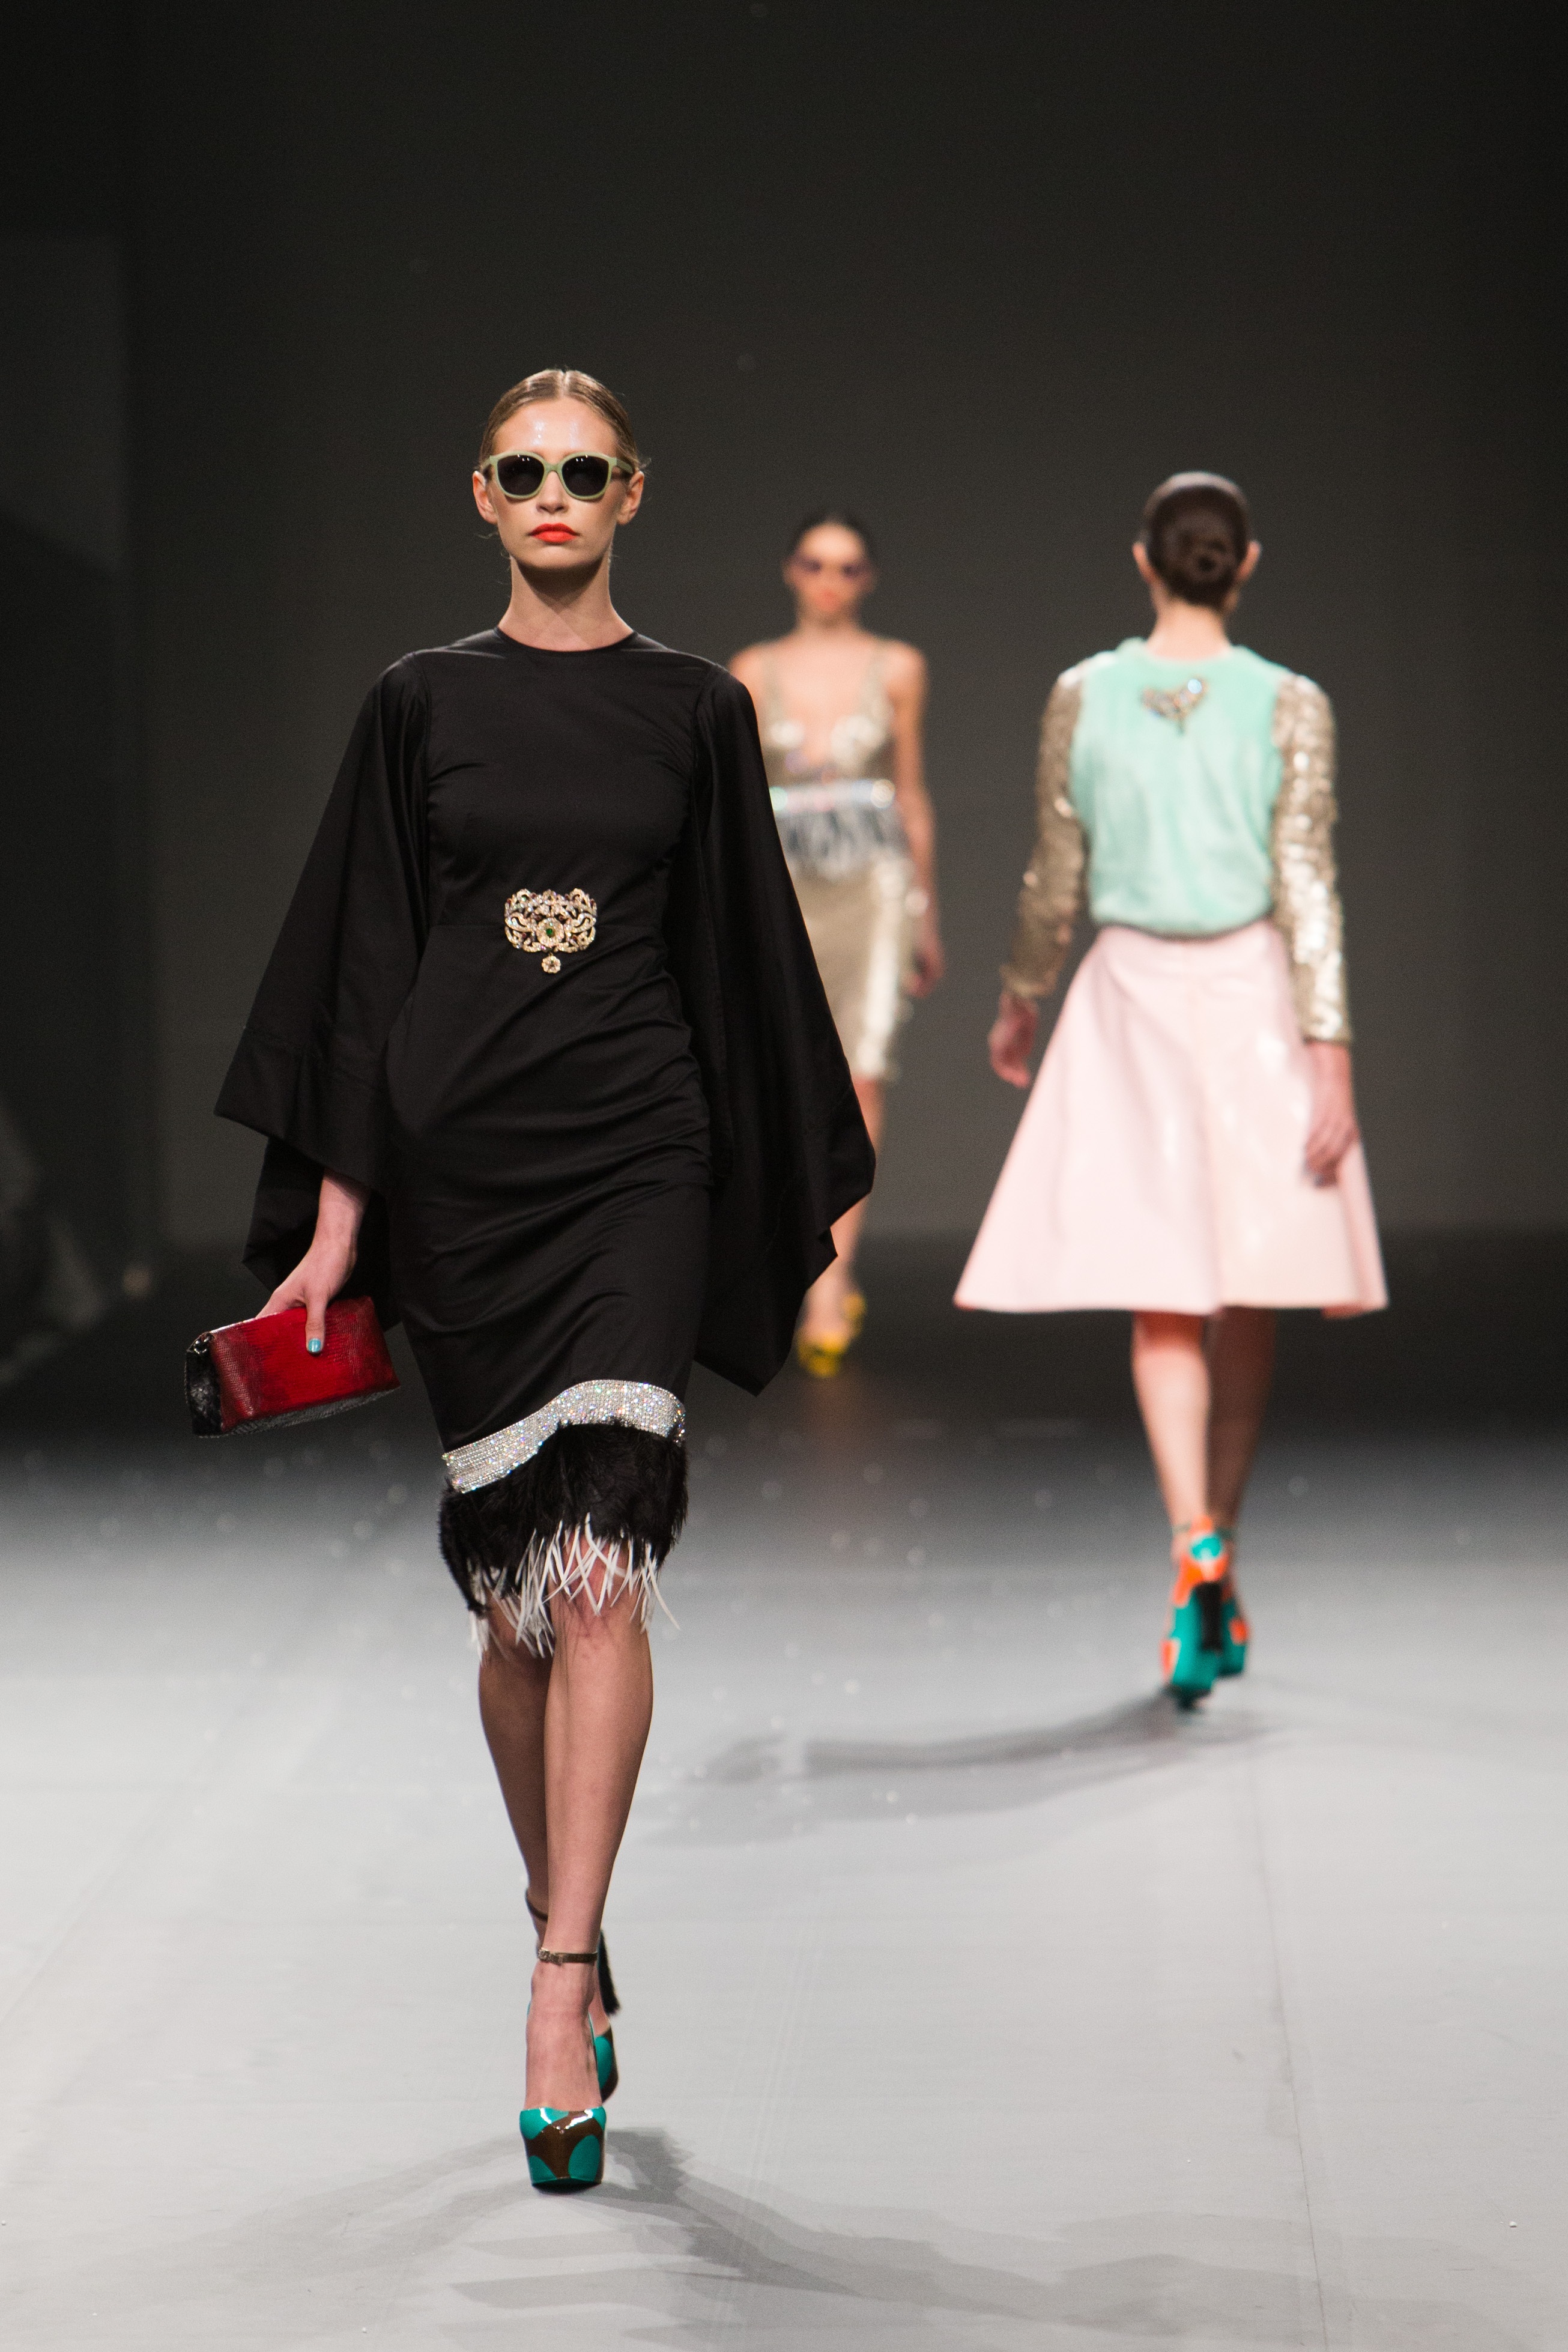
girl, woman, female, model, spring, collection, fashion, clothing, season, catwalk, designer, dress, design, women, runway, style, elegant, clothes, elegance, wear, gorgeous, stylish, vogue, fashionable, fashion design, fashion show